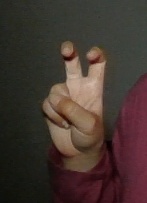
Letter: toot